Cherry Wine (Hozier song)

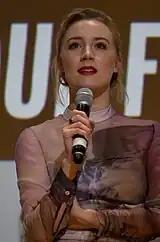
Saoirse Ronan's performance as a victim of domestic violence in the music video was praised by critics

The official music video for "Cherry Wine" was released on 14 February 2016, coinciding with Valentine's Day, as part of the #FaceUpToDomesticViolence social media campaign. Directed by Dearbhla Walsh, the video casts actors Saoirse Ronan and Moe Dunford as the victim and her partner. The video features low-key lighting and exposed wood floors in an apartment, with a heart motif appearing throughout in the character's decoration and jewelry. The abuser "sports a tidy beard" and is "wrapped in" a cardigan, with his behaviour appearing caring as he caresses the cheek beneath his partner's injury. Ronan's character is implied to be a mother, who accepts her partner's apparent affection while, in isolation, she tearfully and stoically observes her wounds. The scenes alternate between Ronan and Dunford kissing, laughing and drinking wine intercut with Ronan slowly removing her make-up to reveal a black eye and a forearm bruise.